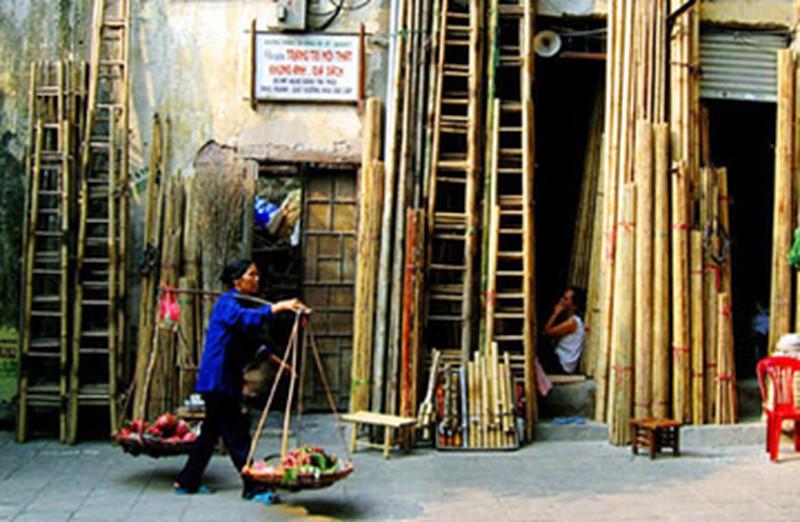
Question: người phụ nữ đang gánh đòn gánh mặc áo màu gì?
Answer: màu xanh dương